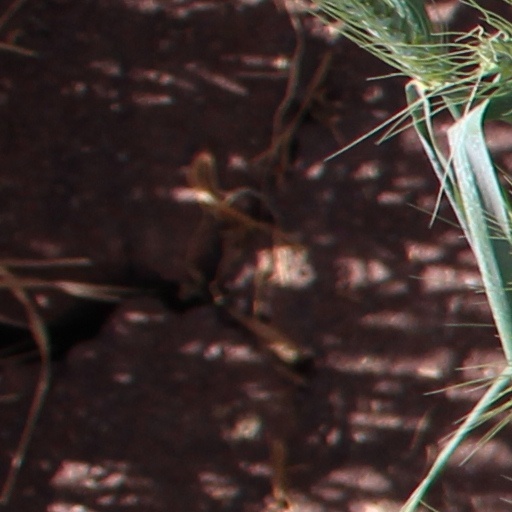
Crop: wheat